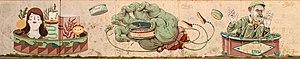
Belgique - Louvain-la-Neuve - Gare - Quai - Fresque du collectif The Weird (Kosmopolite Art Tour 2015 à Louvain-la-Neuve)
La gare de Louvain-la-Neuve est une gare ferroviaire belge de la ligne 161D d'Ottignies à Louvain-la-Neuve. Elle est située à Louvain-la-Neuve, section de la commune d'Ottignies-Louvain-la-Neuve, dans la province du Brabant wallon, en région wallonne.
Le Kosmopolite Art Tour 2015 à Louvain-la-Neuve est un festival international d'art urbain et de graffiti qui s'est tenu du 31 juillet au 7 août 2015 à Louvain-la-Neuve, section de la ville belge d'Ottignies-Louvain-la-Neuve, en Brabant wallon.